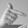
ASL letter: T